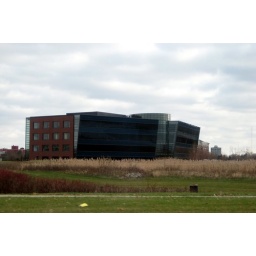
Another office building in Southfield, Michigan near the American Center